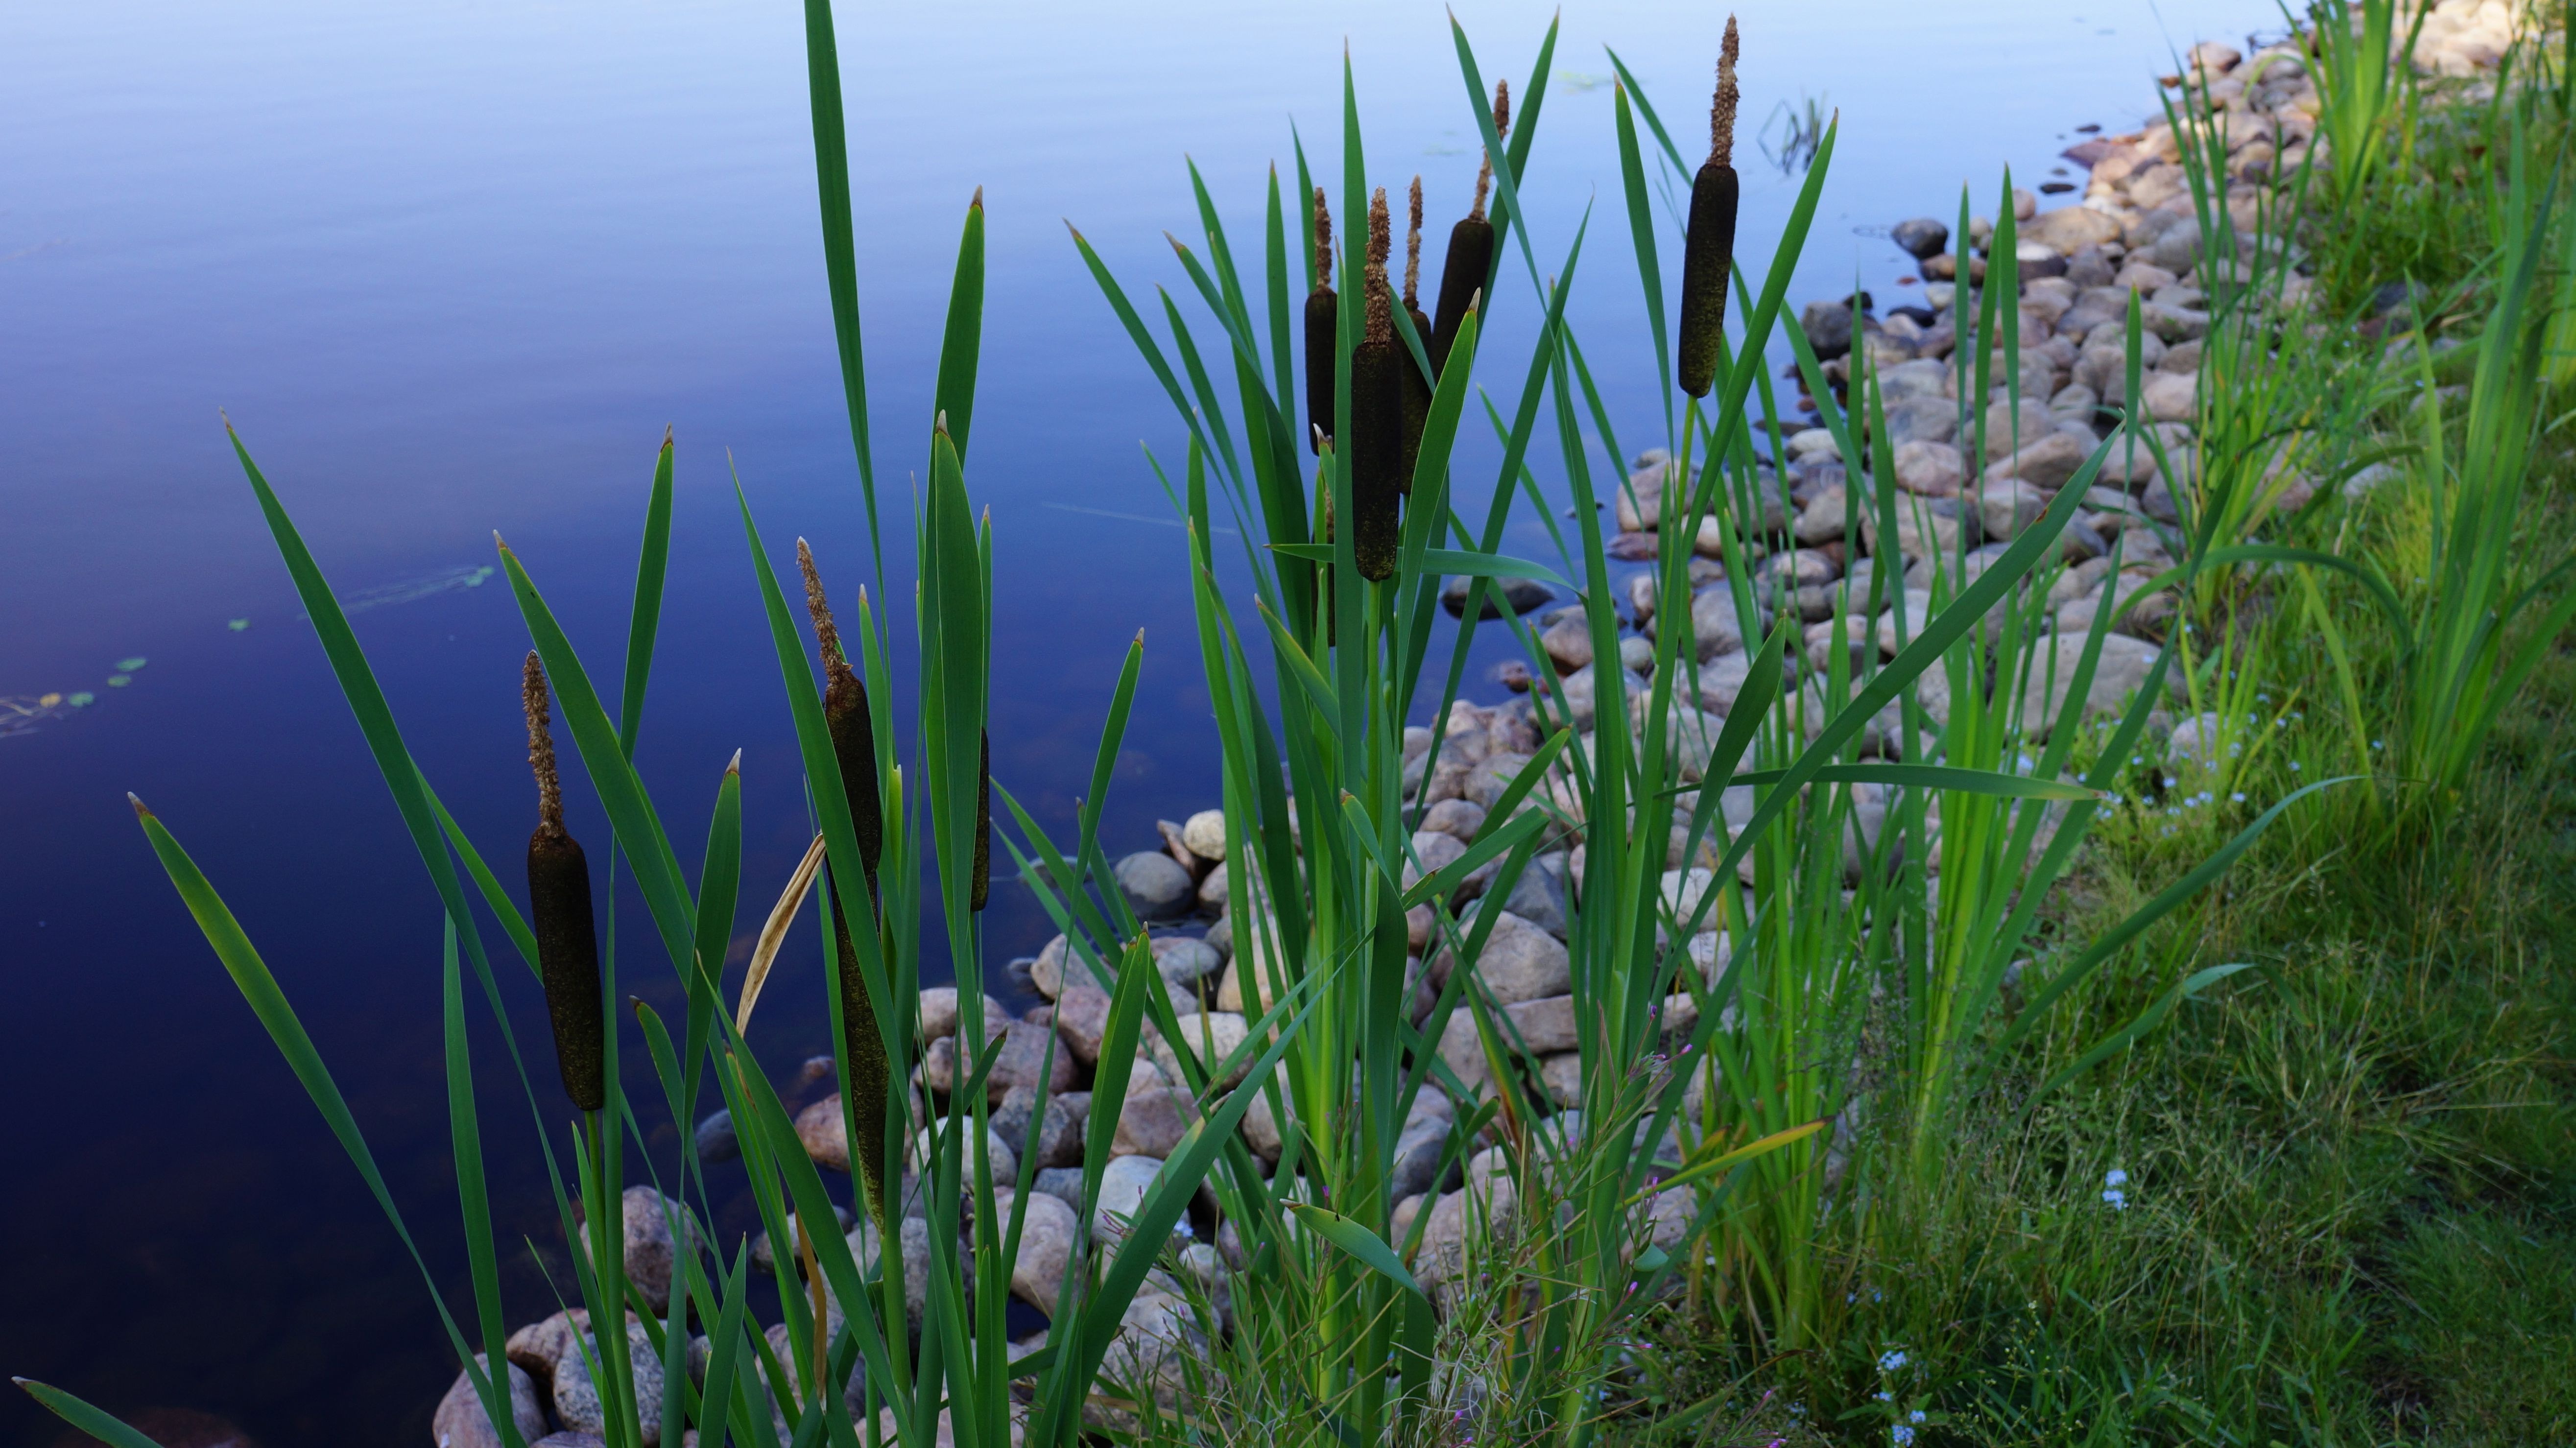
grass, plant, meadow, prairie, flower, botany, flora, wildflower, grassland, ecosystem, flowering plant, brown flower, bulrush, typha, grass family, plant stem, land plant, phragmites